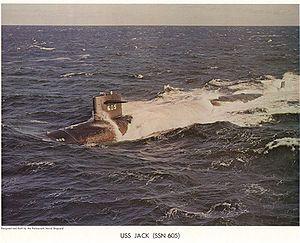
La Classe Thresher/Permit, est une classe de quatorze sous-marins nucléaires d'attaque de l'US Navy construits entre 1958 et 1968 et actifs entre 1961 et 1996. Construits pour remplacer la classe Skipjack. Ils sont principalement utilisés dans les années 1960 et 1970, jusqu'à leur remplacement progressif par les sous-marins de classe Sturgeon et Los Angeles.